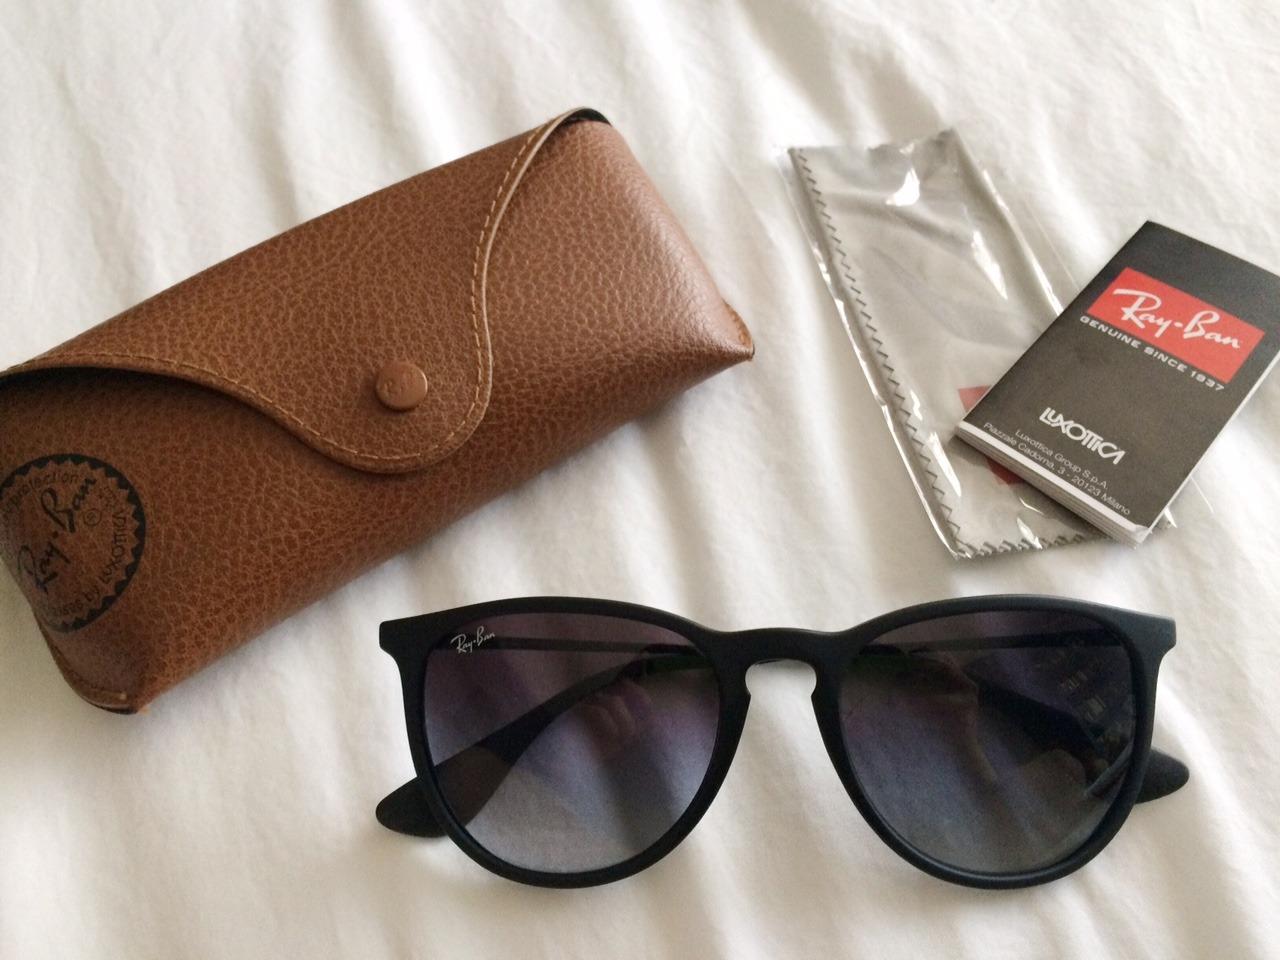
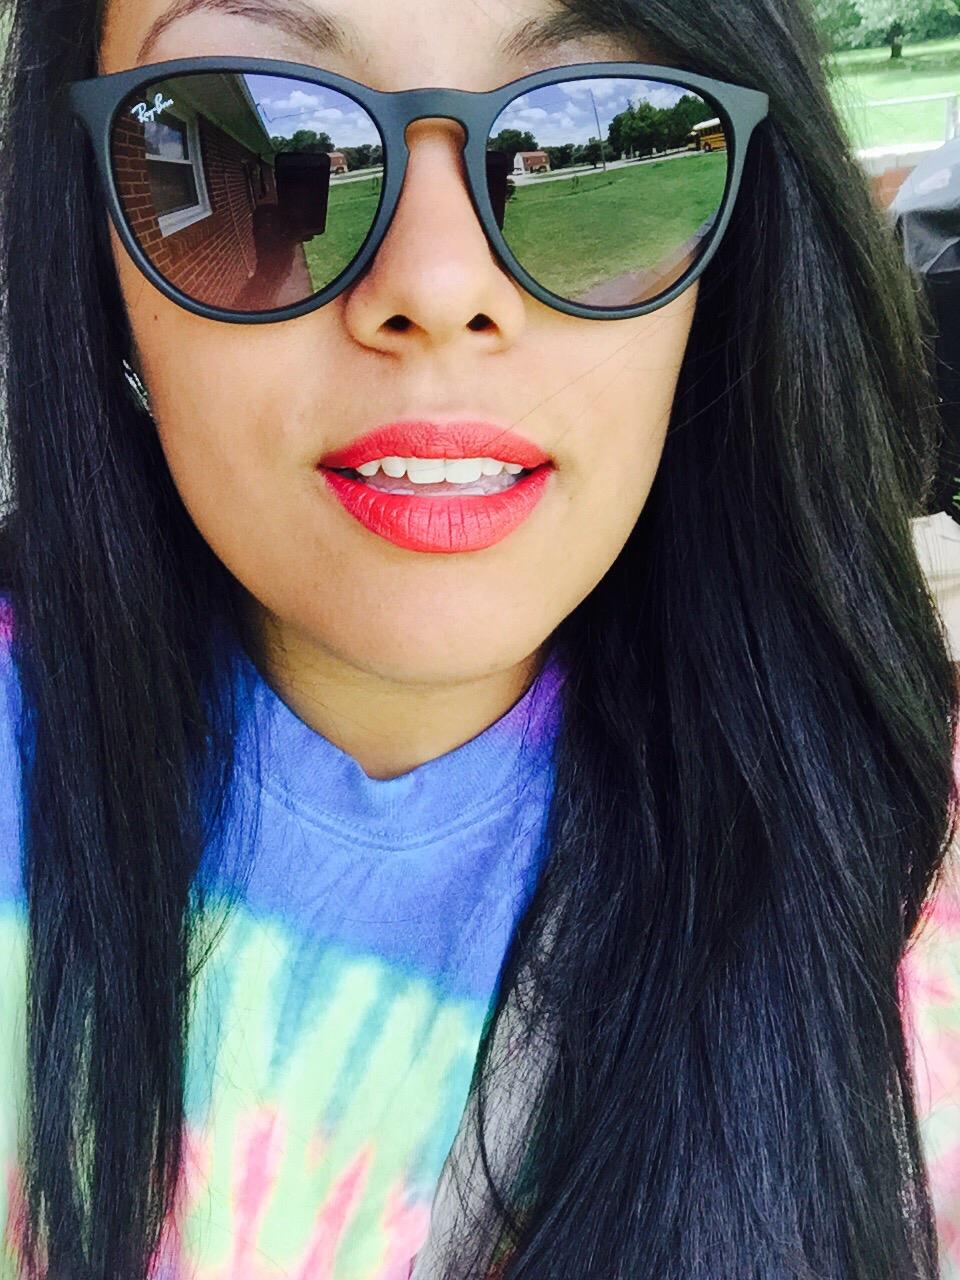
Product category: accessories_sunglasses
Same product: yes